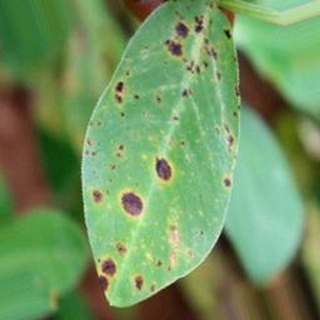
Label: groundnut_late_leaf_spot